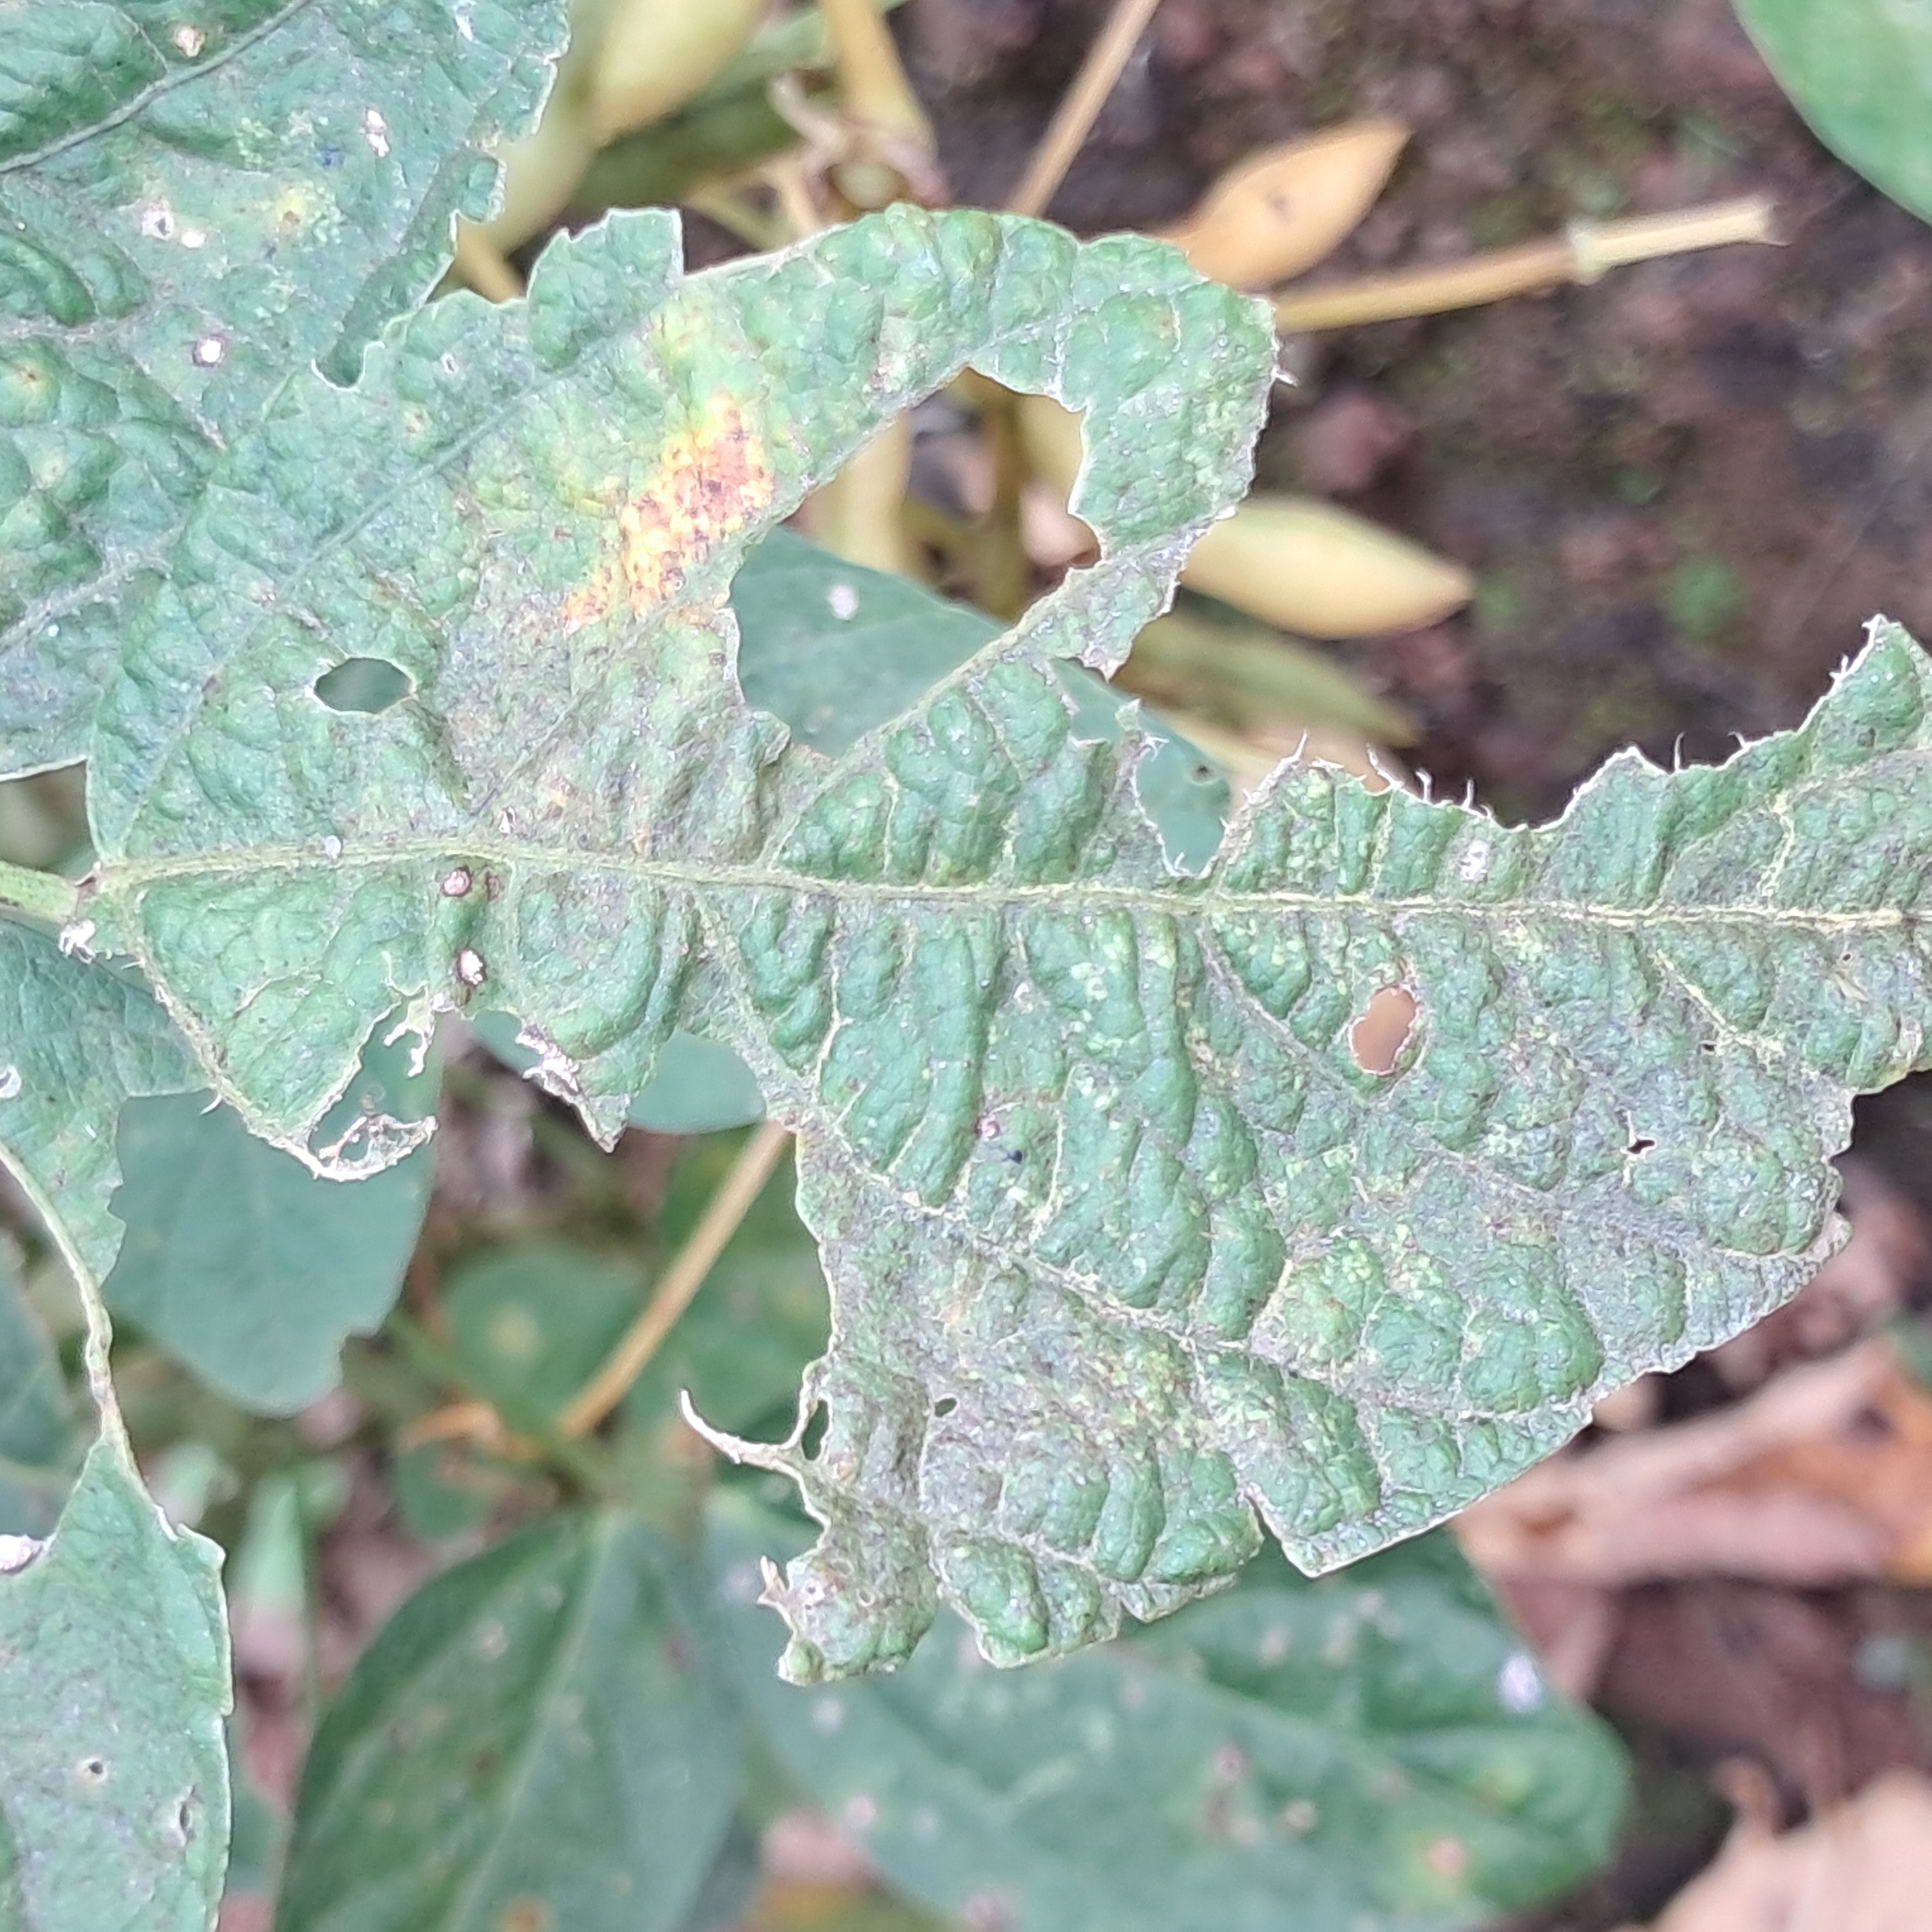
Label: Caterpillar_Semilooper_Pest